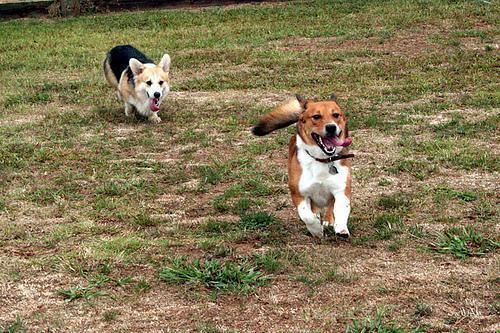
Cardigan